William Holme Van Buren

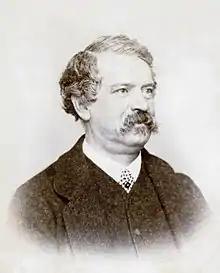
William Holme Van Buren

William Holme Van Buren (born in Philadelphia, 5 April 1819; died in New York City, 25 March 1883) was an American surgeon.